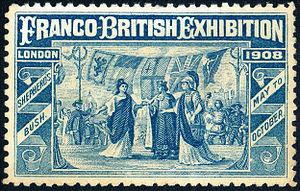
Le football est un des vingt-deux sports officiels aux Jeux olympiques de 1908. Il n’y a pas de compétition féminine et la compétition masculine se déroule par matchs à élimination directe du 19 au 24 octobre 1908. Tous les matchs sont joués à Londres au stade olympique, d’une capacité de 66 288 spectateurs, construit spécialement pour les Jeux. Le tournoi est organisé par le Comité olympique britannique ainsi que par la Fédération anglaise de football. Cinquième édition d’une épreuve de football lors de Jeux olympiques, il ne s’agit cependant que de la troisième à être reconnue par le CIO. Cette épreuve, réservée pour la première fois aux équipes nationales, est de ce fait la première à être reconnue par la FIFA.
L'Exposition franco-britannique est une grande exposition publique tenue à Londres entre le 14 mai 1908 et le 31 octobre 1908. L'exposition attire 8 millions de visiteurs et célèbre l'Entente cordiale signée en 1904 par le Royaume-Uni et la France.